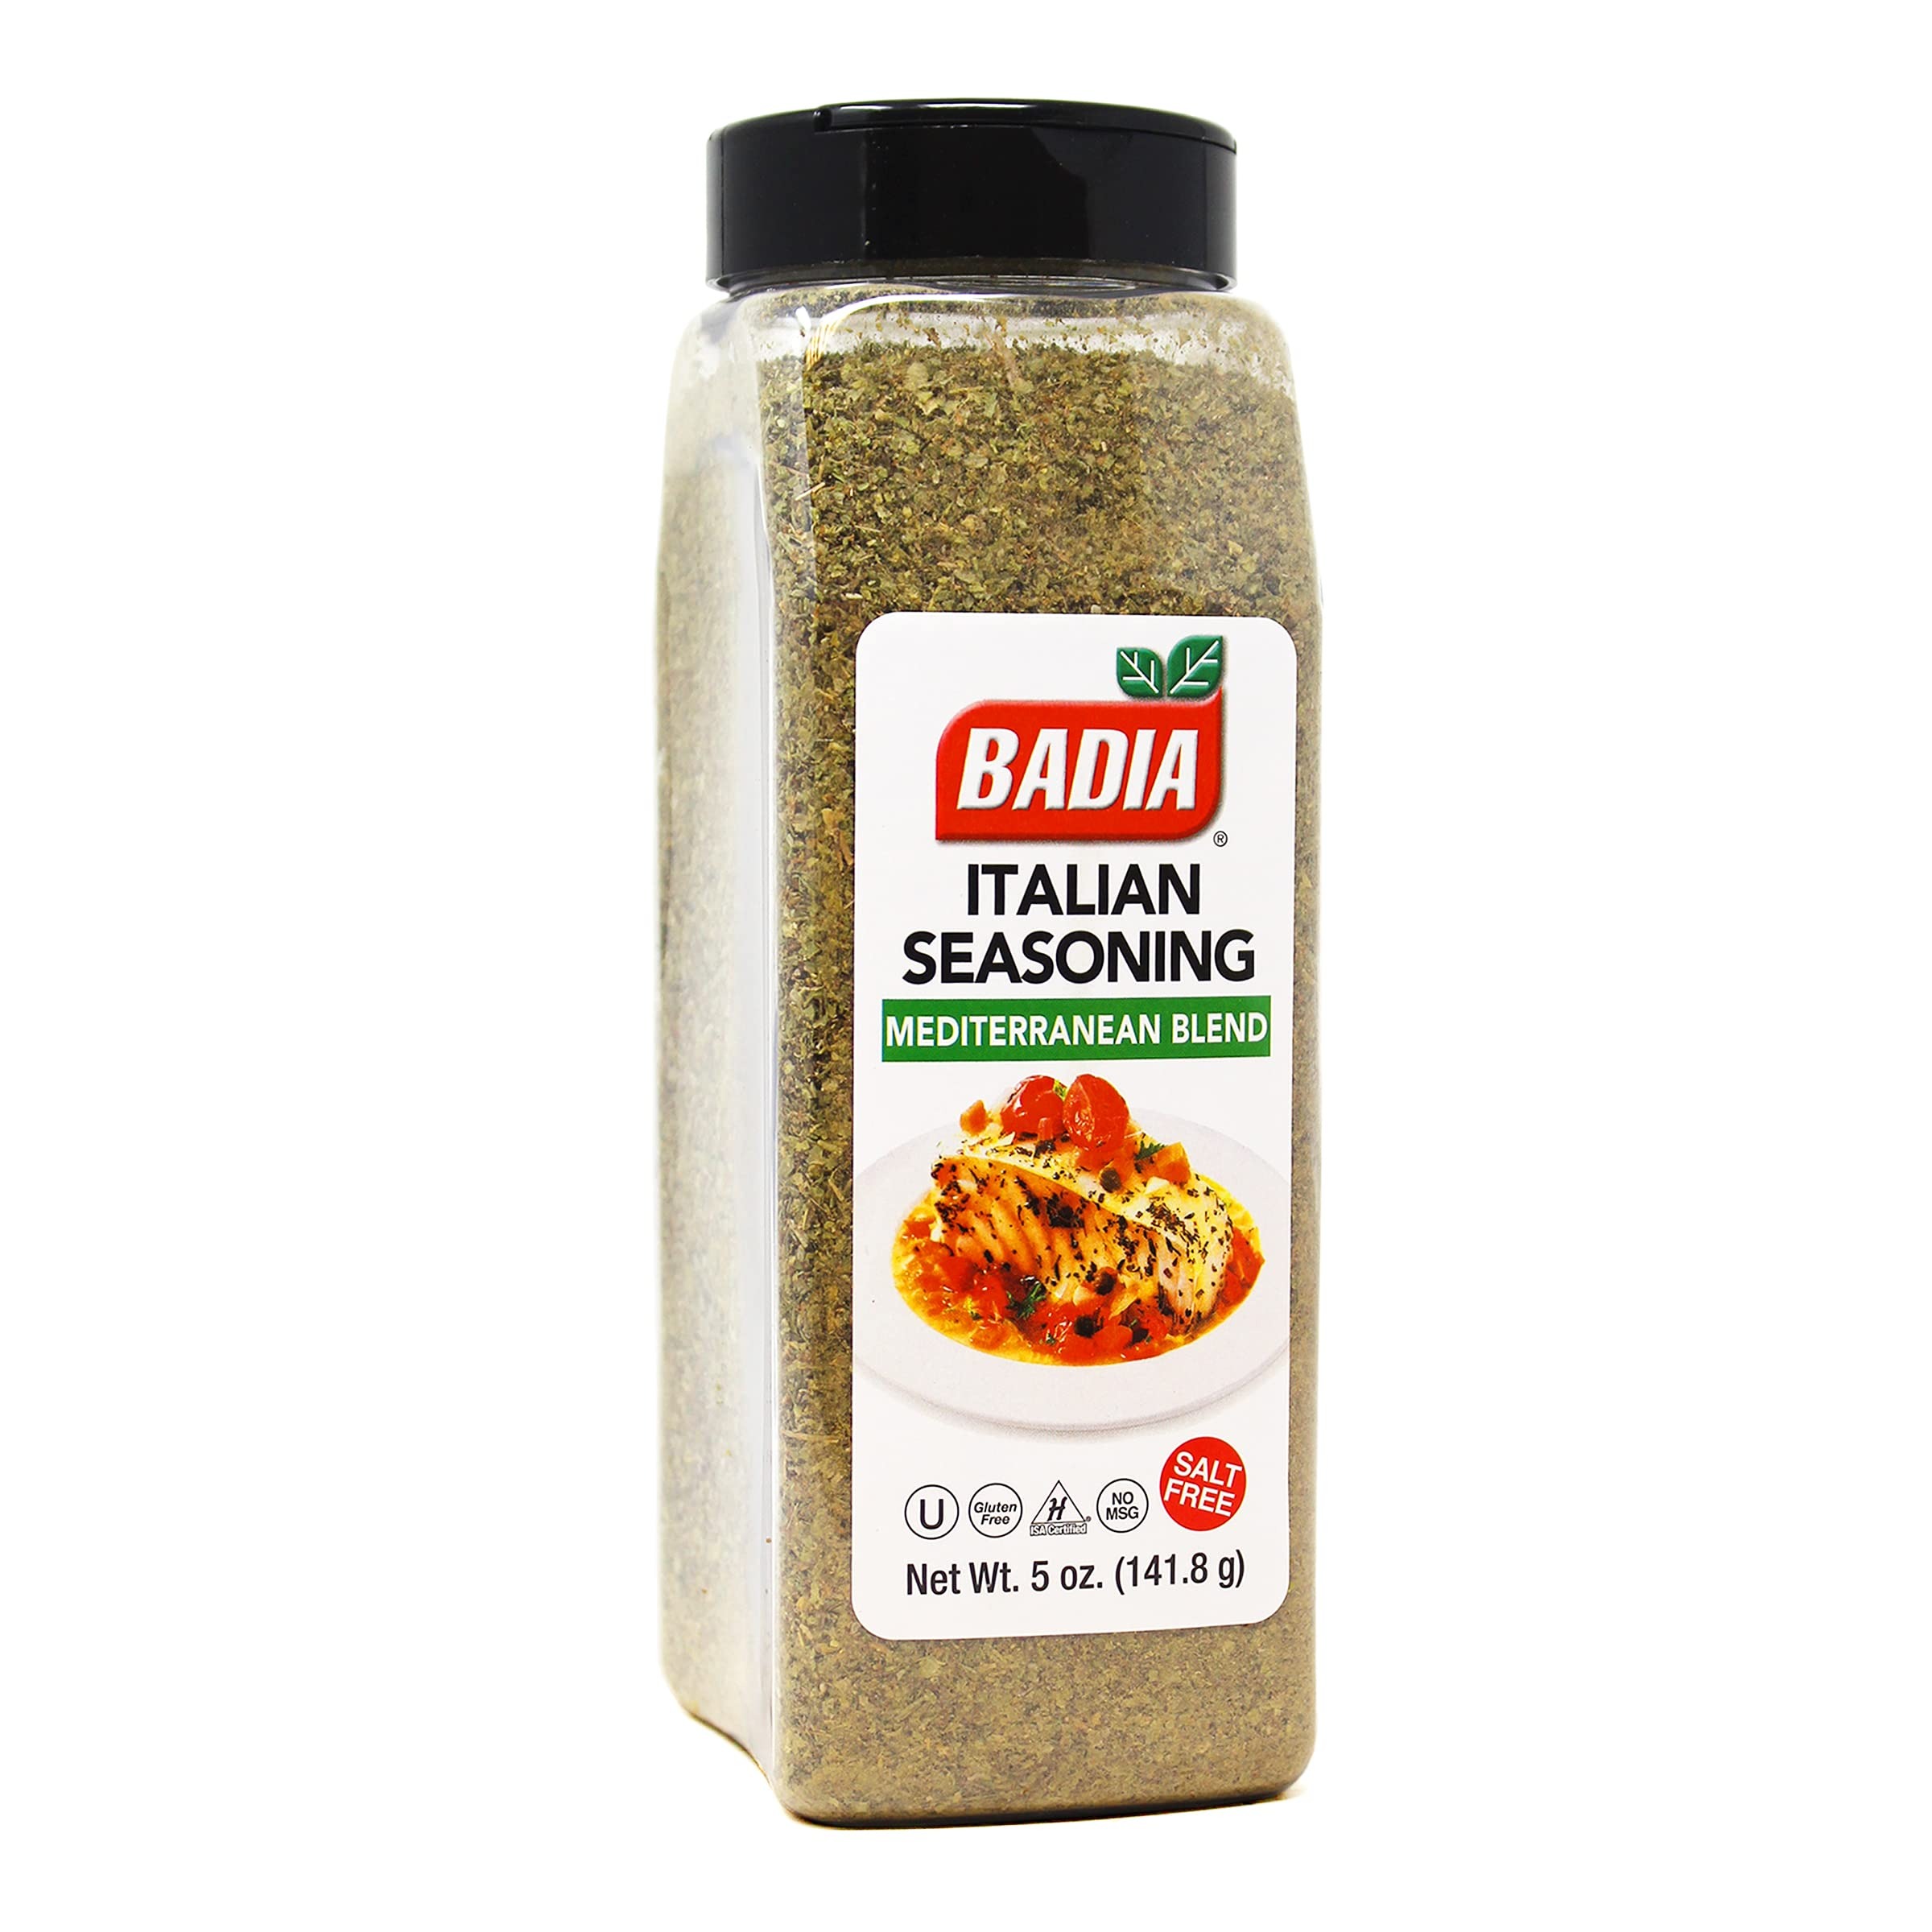
Item Name: Badia Italian Seasoning, Mediterranean Blend, 5 oz – Classic Mix of Herbs for Pasta, Sauces, Pizza, Roasted Vegetables, & More
Bullet Point 1: Authentic Mediterranean Herb Blend – Badia Italian Seasoning combines aromatic herbs like oregano, basil, thyme, rosemary, and marjoram – delivering a balanced, savory profile that brings traditional Italian flavor to your favorite dishes
Bullet Point 2: Versatile All-Purpose Seasoning – Ideal for pastas, tomato sauces, soups, salads, garlic bread, roasted vegetables, and homemade pizza – also perfect as a dry rub for chicken or mixed into olive oil for dipping – a go-to blend for effortless Italian-style meals
Bullet Point 3: Consistent Flavor and Aroma – Badia’s Mediterranean Blend brings together carefully selected herbs for dependable, delicious results – great for enhancing homemade meals without overpowering the natural taste of your ingredients
Bullet Point 4: Convenient Jar size Shaker – Generous size offers great value and lasting supply – whether you're seasoning dinner for the family or meal prepping for the week, this handy shaker makes it easy to add a flavorful Mediterranean touch to any dish
Bullet Point 5: Trusted Heritage: Badia Spices, a family-owned company since 1967, has built a global reputation for providing premium, authentic seasonings inspired by rich culinary traditions from around the world
Value: 5.0
Unit: Ounce

Price: 8.33